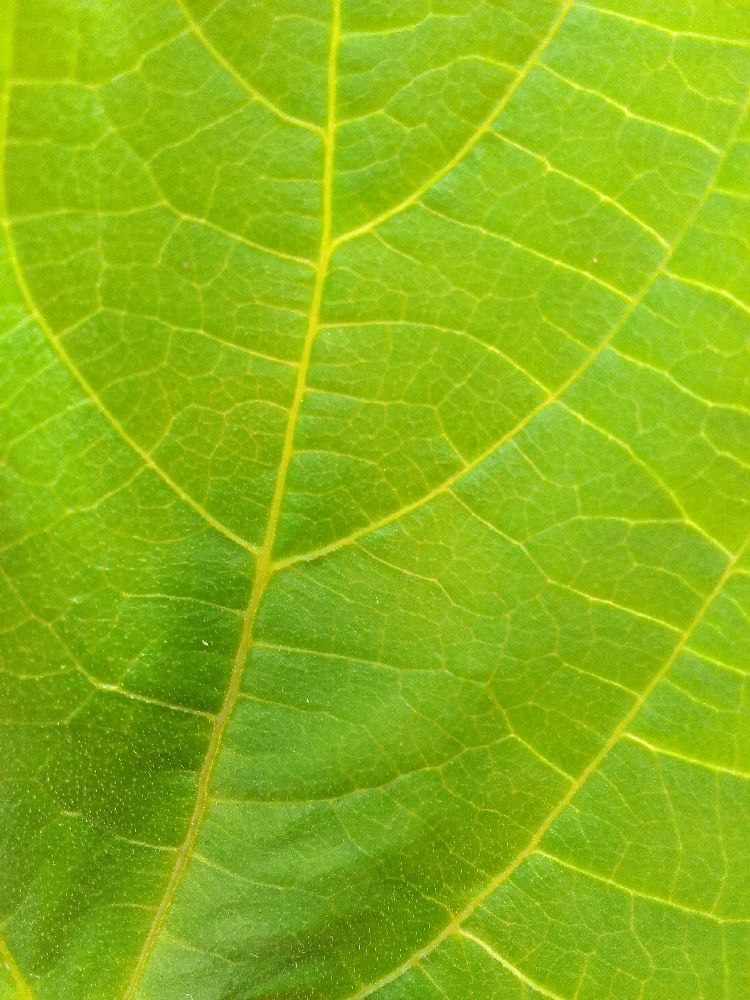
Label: healthy